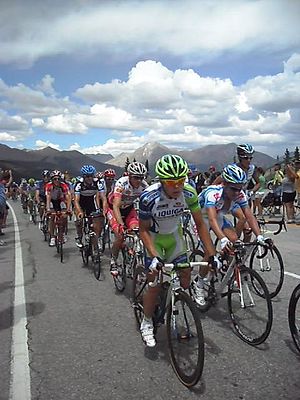
USA Pro Challenge
2011-udgaven
USA Pro Challenge var et amerikansk etapeløb i landevejscykling, som for første gang blev arrangeret i 2011. Løbet havde status som 2.HC, som betød at optil 80% af holdene som deltog kunne være ProTeams. Desuden kunne professionelle kontinentalhold og kontinentalhold fra USA deltage. Etaperne foregik i Colorado i stor højde og var generelt set hårde.